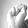
ASL letter: S